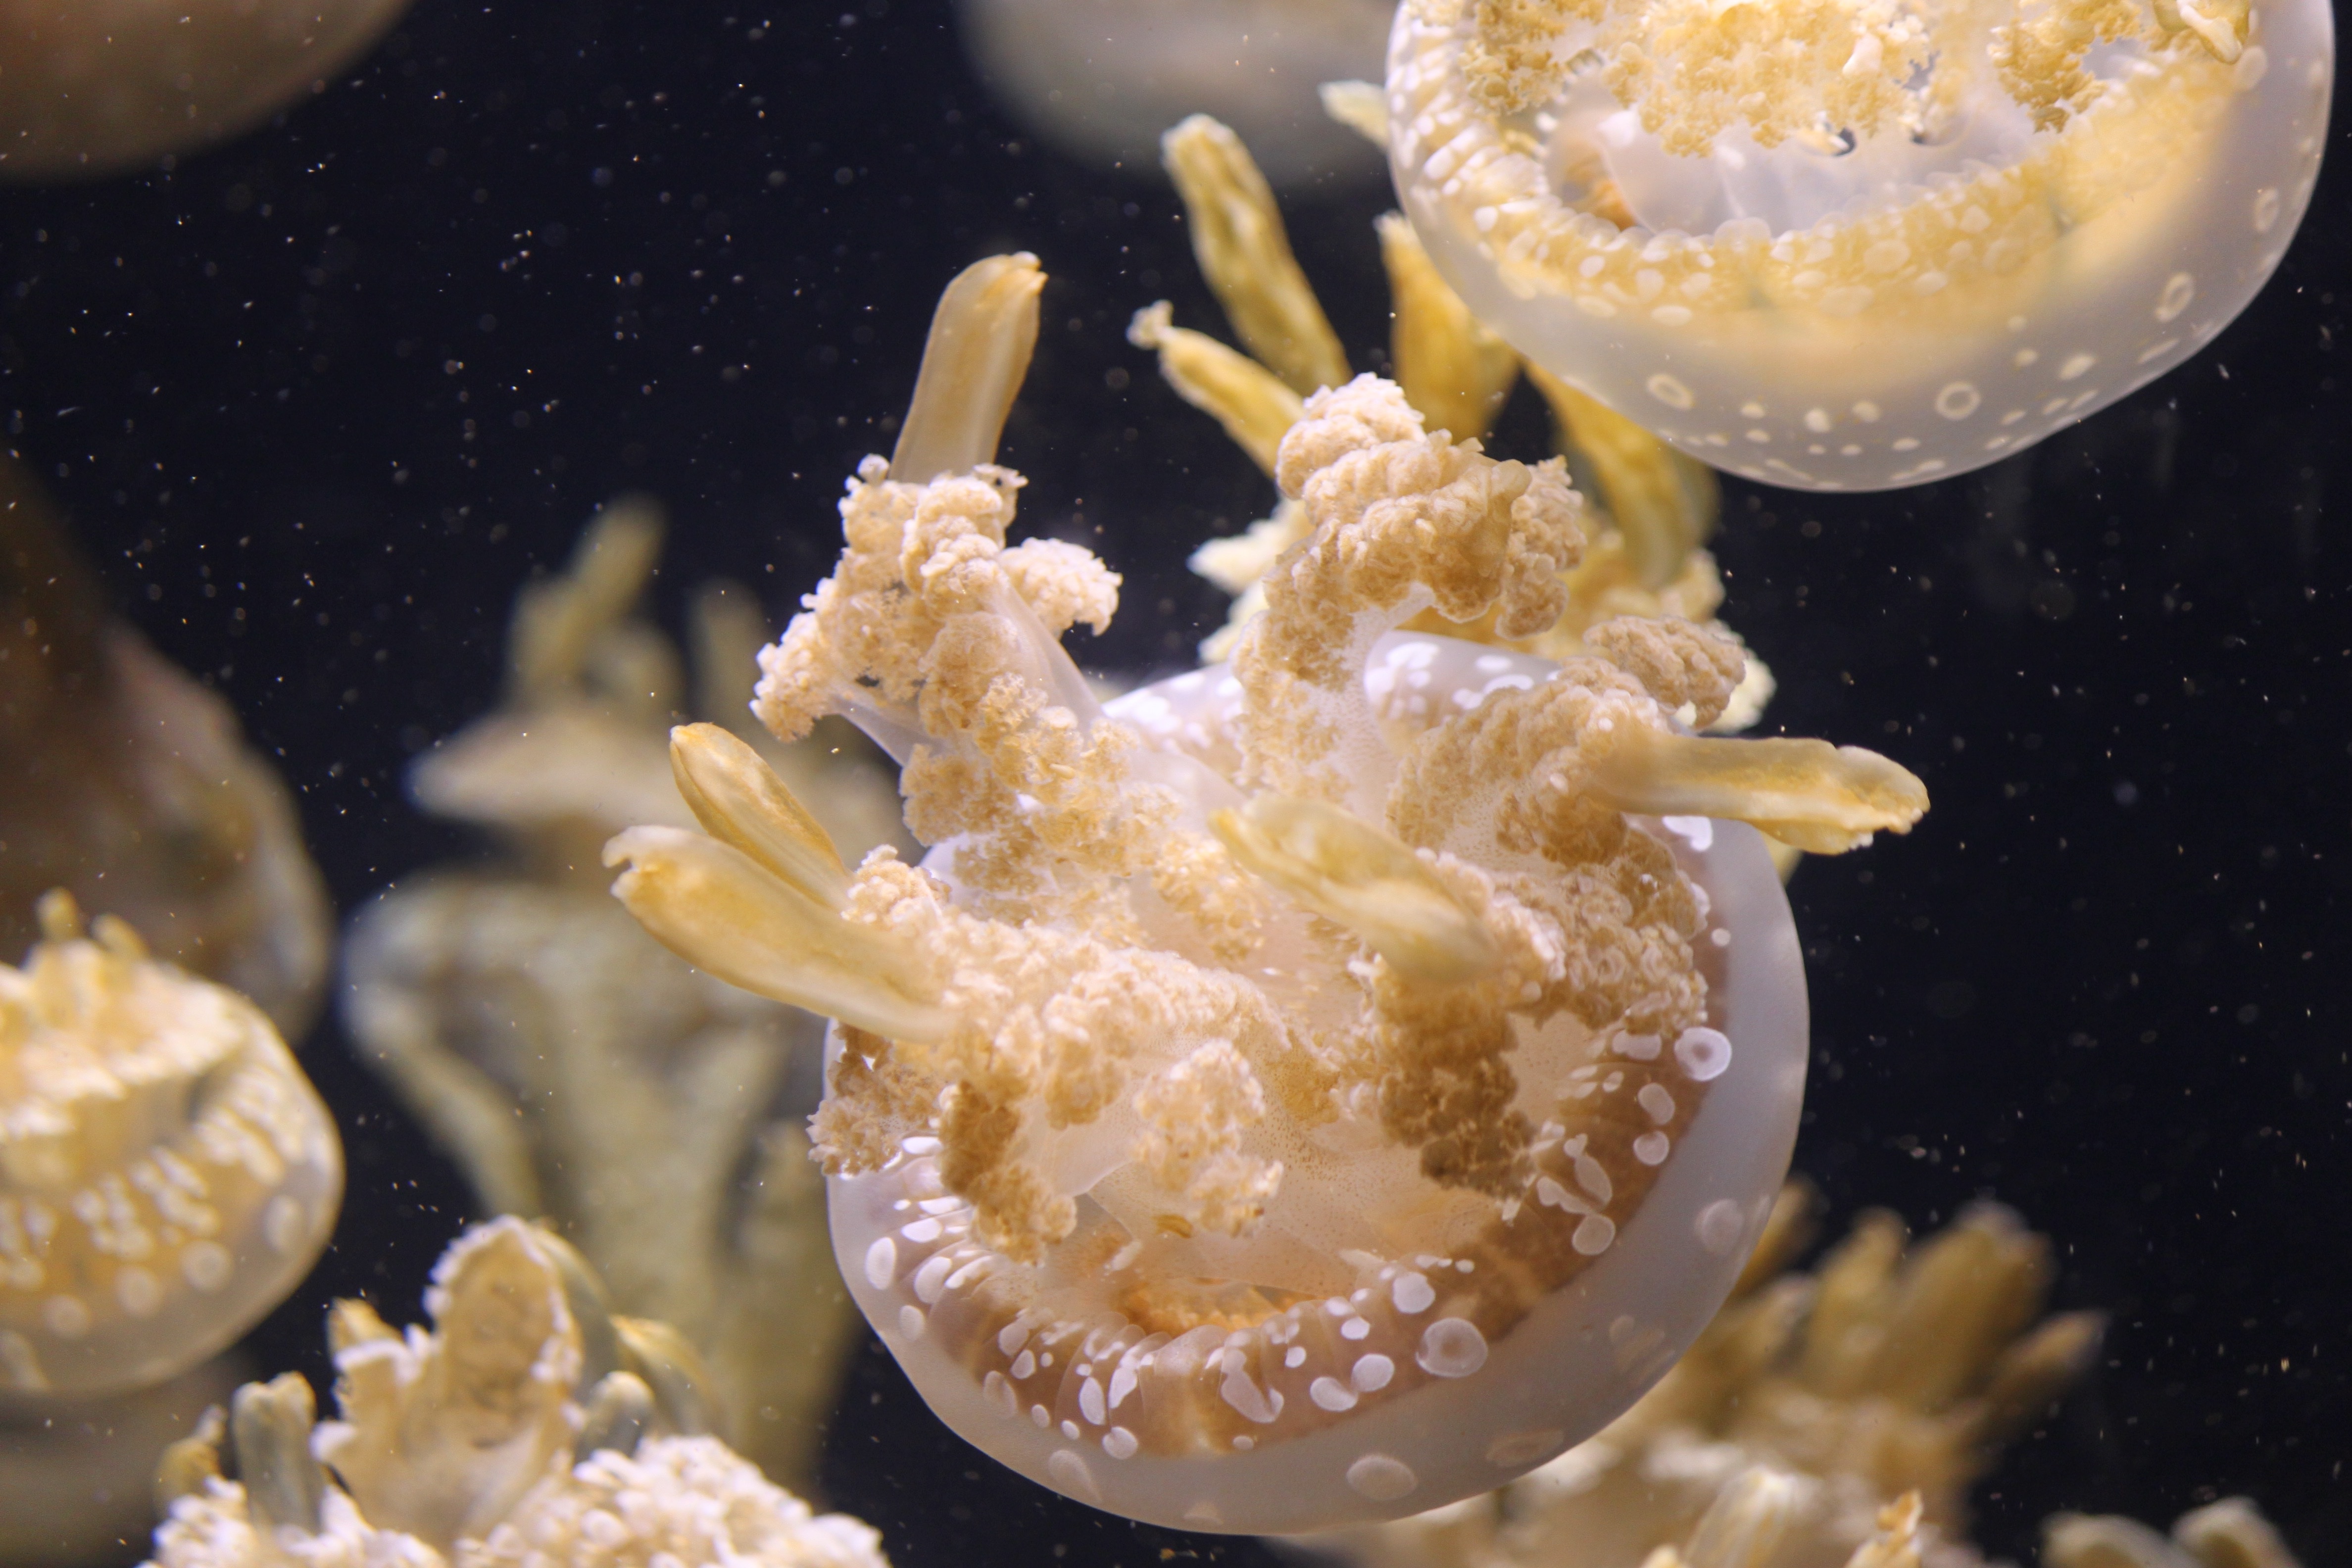
nature, ocean, jellyfish, aquatic, coral, invertebrate, cool image, cnidaria, marine, cool photo, organism, marine biology, marine invertebrates